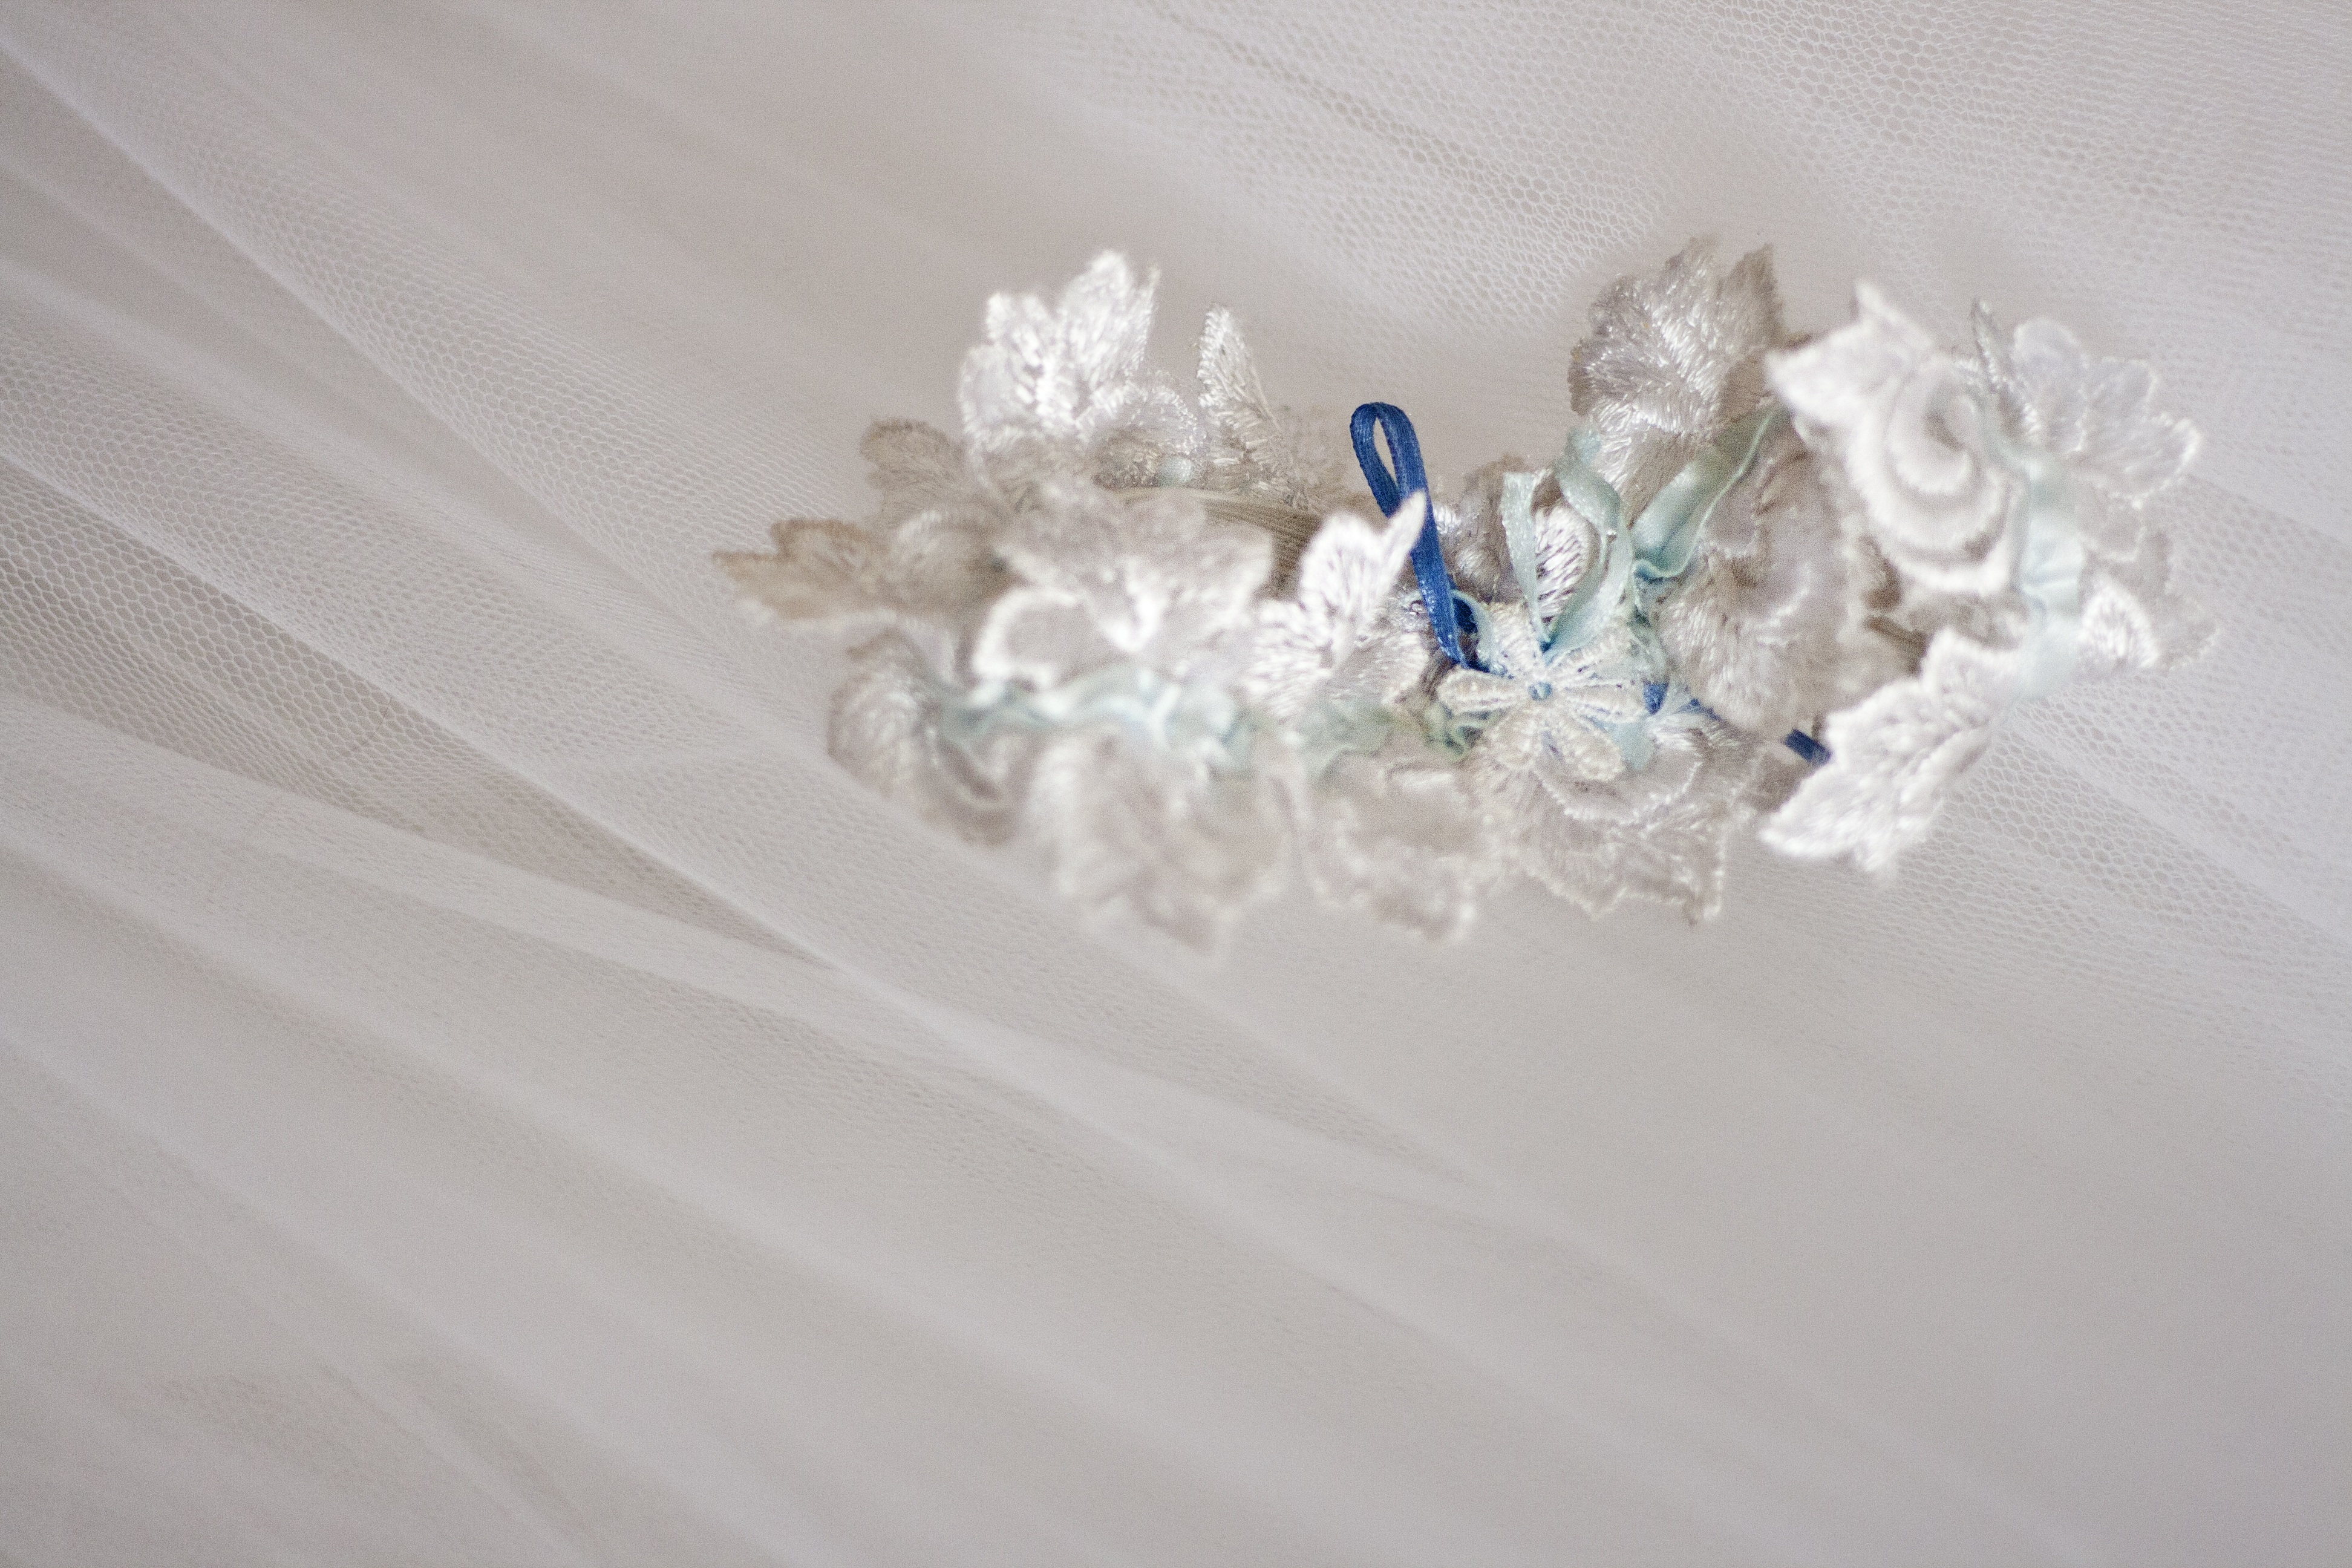
white, flower, petal, blue, clothing, wedding, bride, dress, gown, garter, veil, flower bouquet, fashion accessory, headpiece, hair accessory